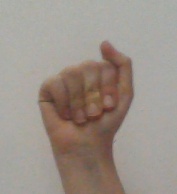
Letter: saad